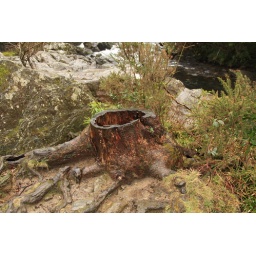
A close-up of a tree stump, located between the river and the top car park in Betws-y-Coed.